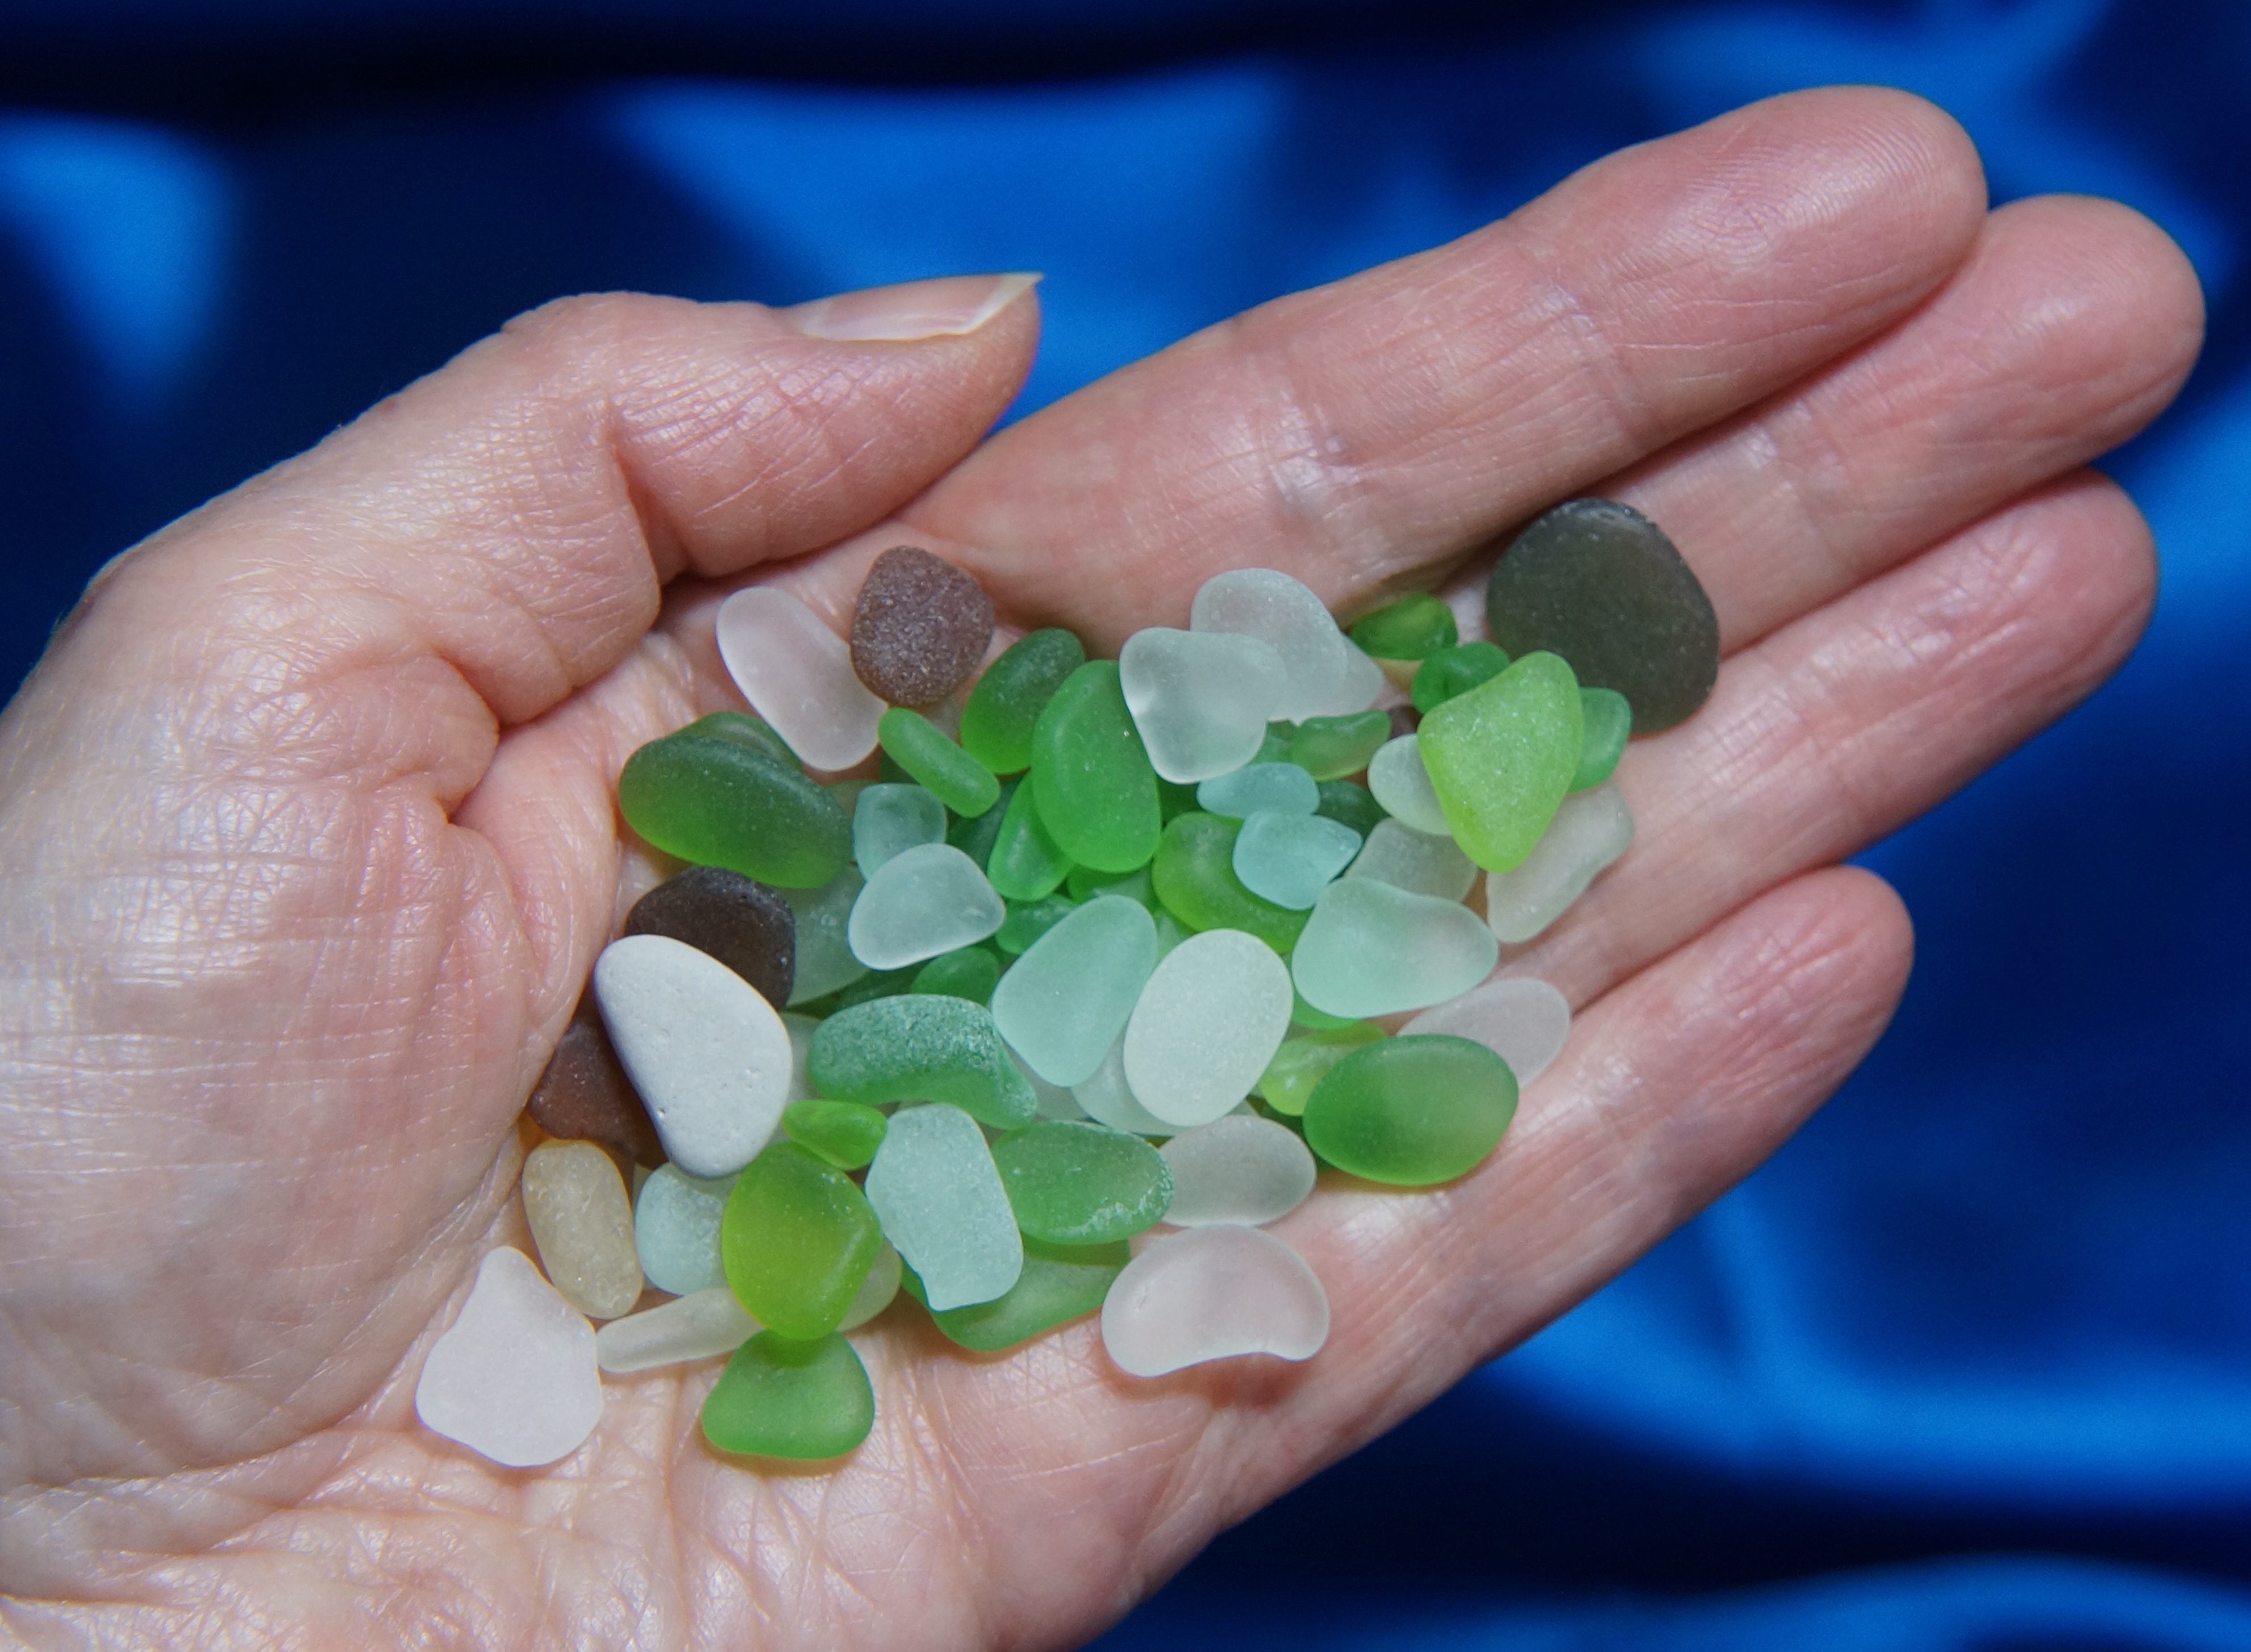
hand, beach, sea, nature, ocean, white, flower, petal, glass, finger, food, green, produce, vegetable, natural, brown, gray, blue, colorful, california, worn, aqua, macro photography, beach glass